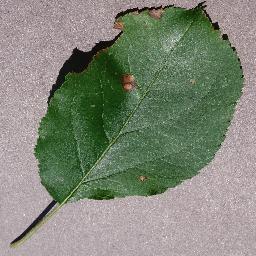
Label: Apple___Black_rot